East Central, Spokane

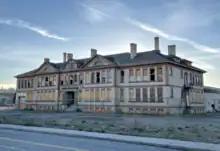
The abandoned McKinley School in the Sprague Union District.

East Central was originally a working class suburb developed early on in Spokane's history, but successive bouts of bad economic luck hit the neighborhood following World War I, then during the Great Depression, and again in the 1950s. During the 1920s, much effort was made by local entrepreneurs to capitalize on the neighborhoods advantageous position along Sprague Avenue and between downtown Spokane and the suburban farming communities of the Spokane Valley, developing a thriving commercial district for over two decades with many prominent businesses. Italian and African American families were a relatively large demographic in the neighborhood in the first half of the 20th century. Calvary Baptist Church founded in 1890 is the oldest black church congregation in Spokane and has been a staple in the neighborhood since their building at Cowley Street and Third Avenue was constructed in the early 20th century. Another major blow to the community came in 1965, when Interstate 90 was completed and effectively cut the neighborhood in half, and in the East Sprague Business District, also drew traffic and business off of Sprague Avenue. Houses were razed and residents displaced, while churches and other community-building organizations and businesses were forced to close their doors. Further difficulties came with the redevelopment of downtown Spokane in preparation for Expo '74, which saw heavy investment and cleaned up the streets in the Riverside neighborhood, including the city's then red light district centered on West Main Avenue which displaced many of the drug dealers, prostitutes, and transients into East Central along Sprague Avenue. In the decades that followed, the neighborhood gained a stigma of poverty, prostitution and drug use, especially the northern section along Sprague Avenue that was cut off by I-90 from the rest of the neighborhood. By the 1990s the East Sprague business district included a wide variety of businesses such as antique stores, bars, sex shops, strip clubs, and used car lots. According to the Spokane Police Department, 80 percent of all prostitution arrests in the city from April 1996 to January 1998 were made between Havana and Division Street and I-90 and Main Avenue and the neighborhood received a lot of negative publicity following the murder of five sex workers that worked East Sprague by serial killer Robert Lee Yates from 1996-1998.